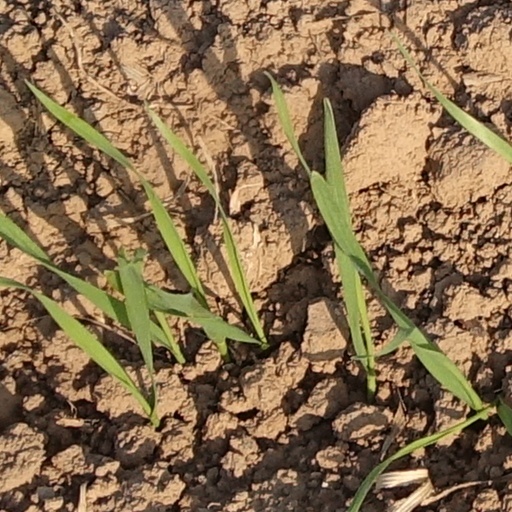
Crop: wheat